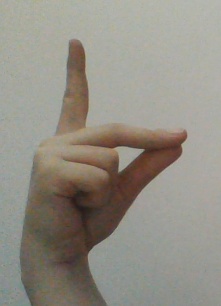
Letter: ta